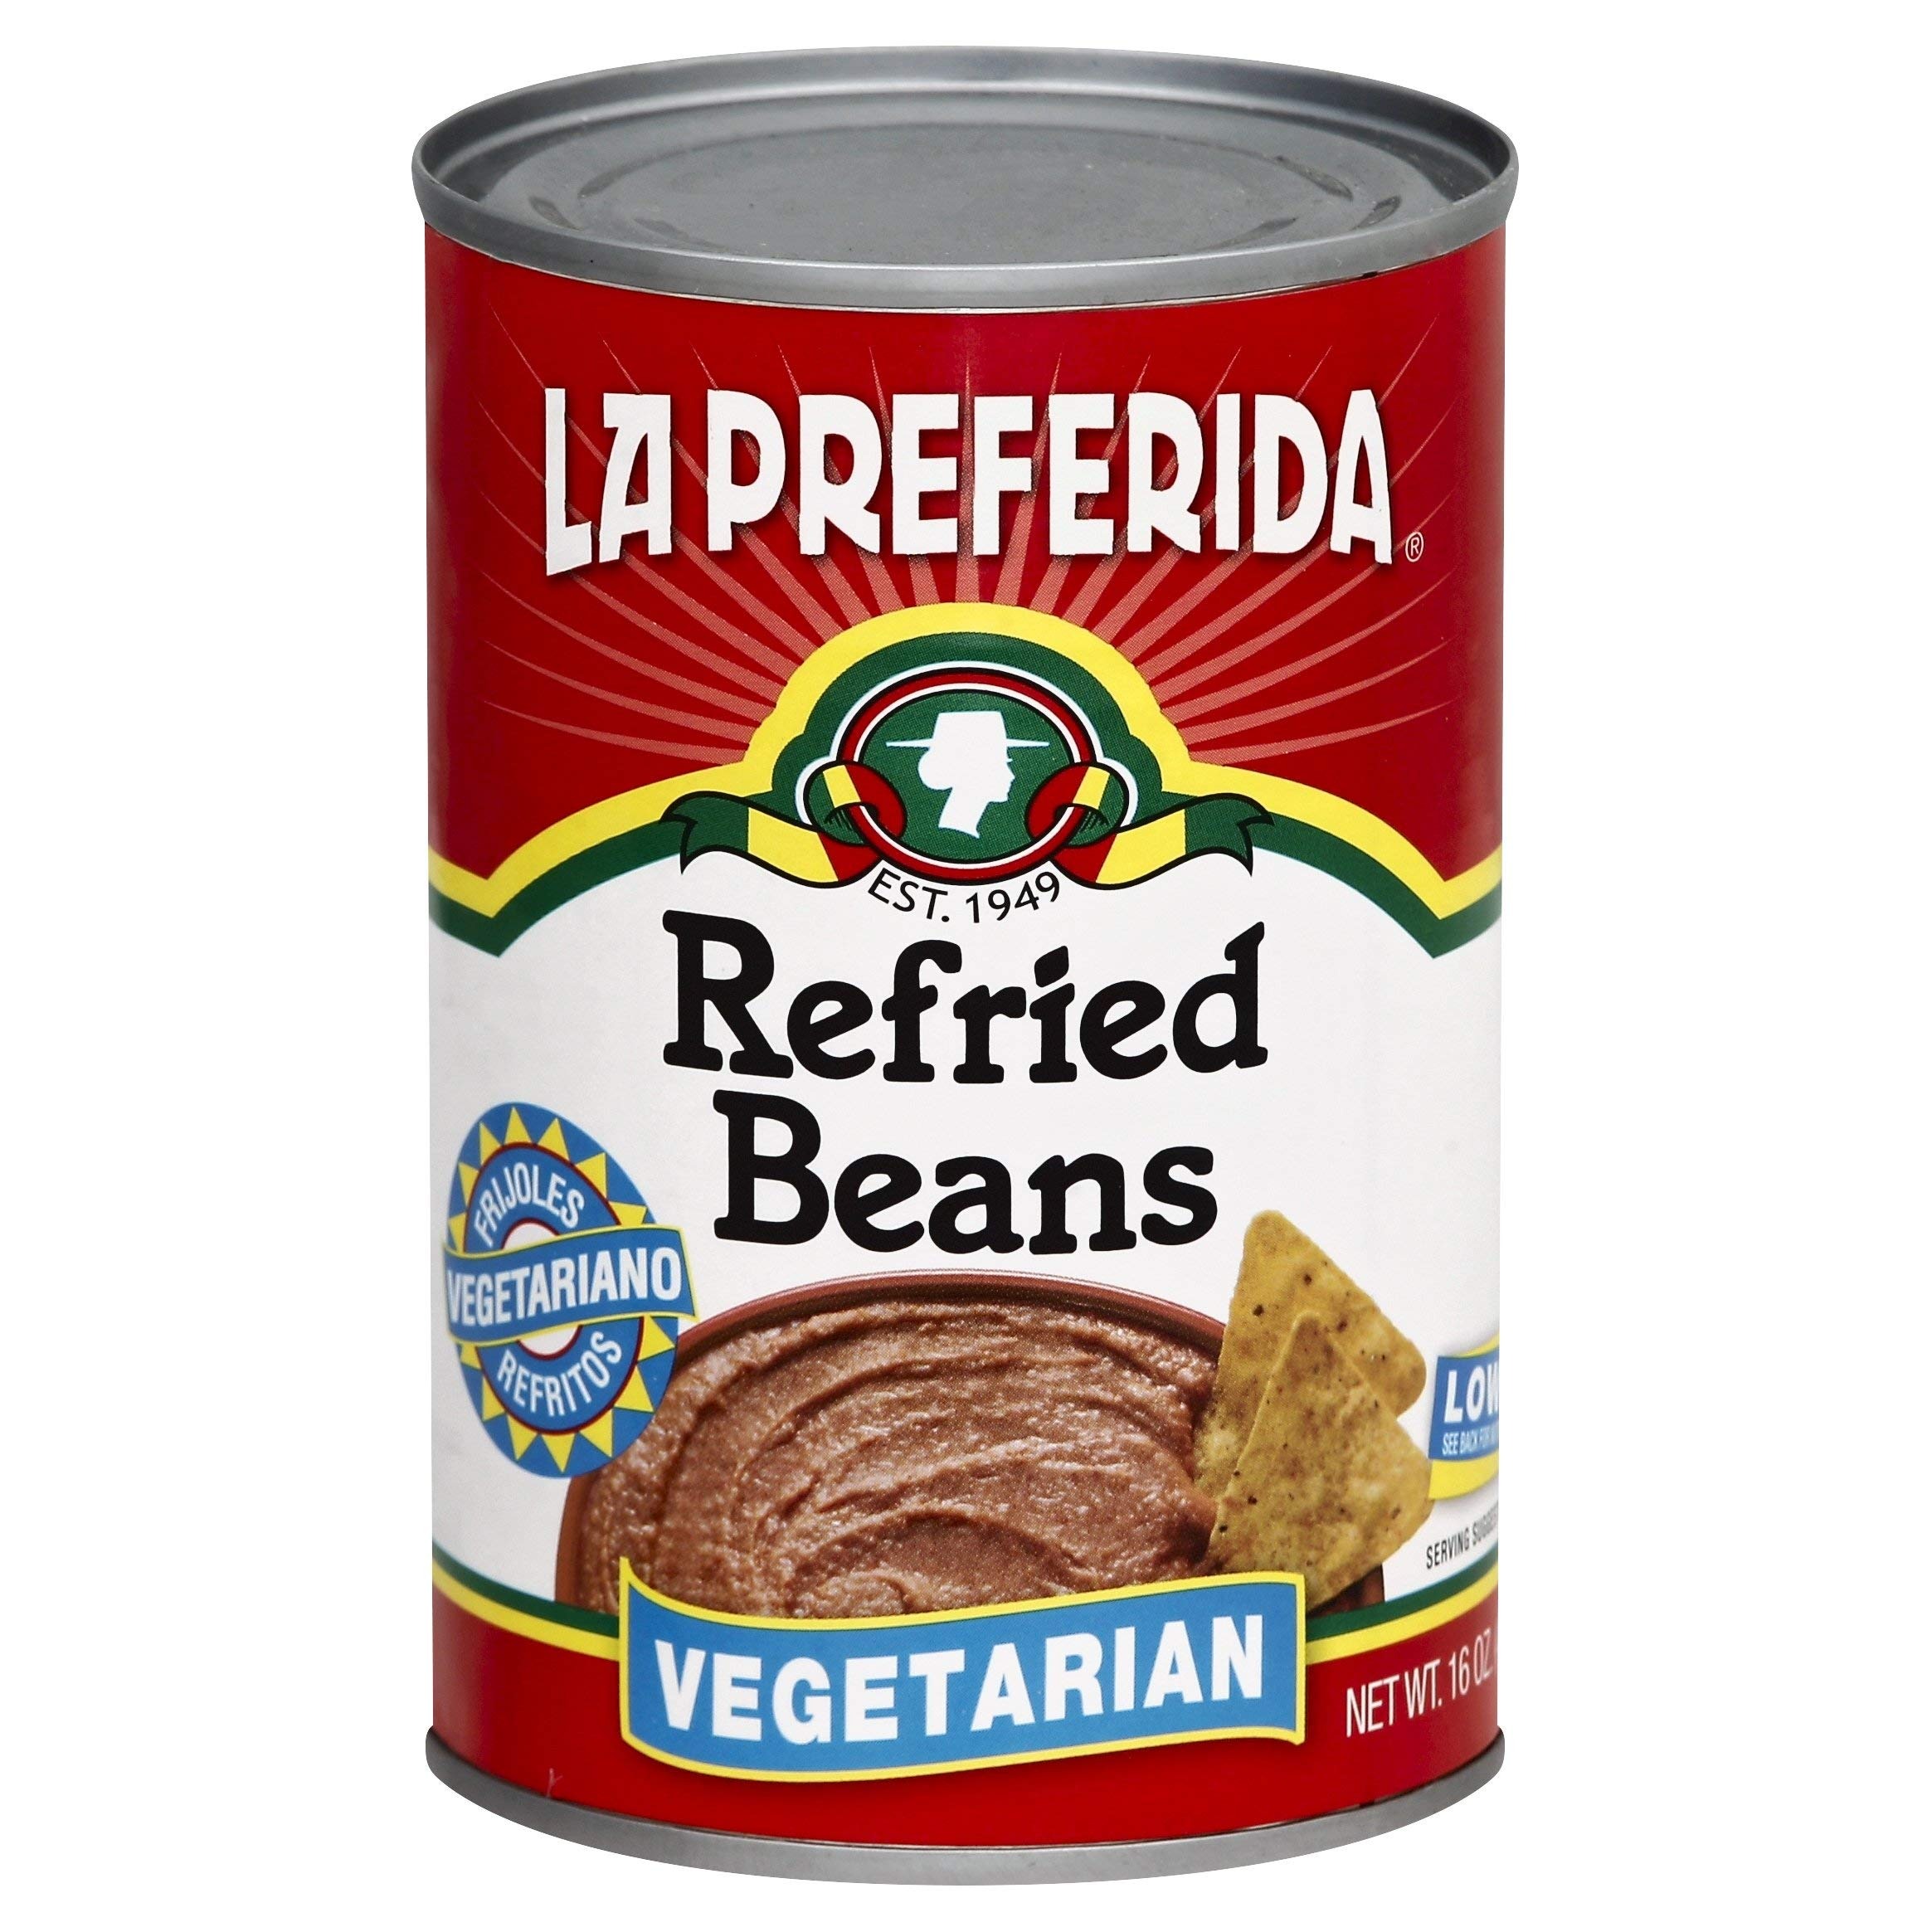
Item Name: La Preferida Refried Beans, Vegetarian, 16 oz (Pack - 24)
Bullet Point 1: VEGETARIAN/ VEGAN REFRIED BEANS: Enjoy the Mexican meals you love without compromising on flavor. Our Vegetarian Refried Beans are low in fat and contain no lard or preservatives.
Bullet Point 2: MADE WITH SIMPLE INGREDIENTS: You won't find any non-sense in our authentic refried beans. Just 4 ingredients: precooked pinto beans, water, salt and soybean oil.
Bullet Point 3: CONSCIOUS PACKAGING: Our cans are made with BPA-free lining.
Bullet Point 4: HEAT AND SERVE: Stove Top: In a pan, cook refried beans over med-low heat, stirring occasionally. Microwave: Empty contents into microwave-safe dish and cover. Heat on high for 2 minutes, stirring after 1 minute.
Bullet Point 5: FAMILY-OWNED SINCE 1949: For four generations, La Preferida has been providing authentic Mexican ingredients you can trust. There's a reason we're named "The Preferred."
Value: 16.0
Unit: Ounce

Price: 8.54